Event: Ecuador Earthquake
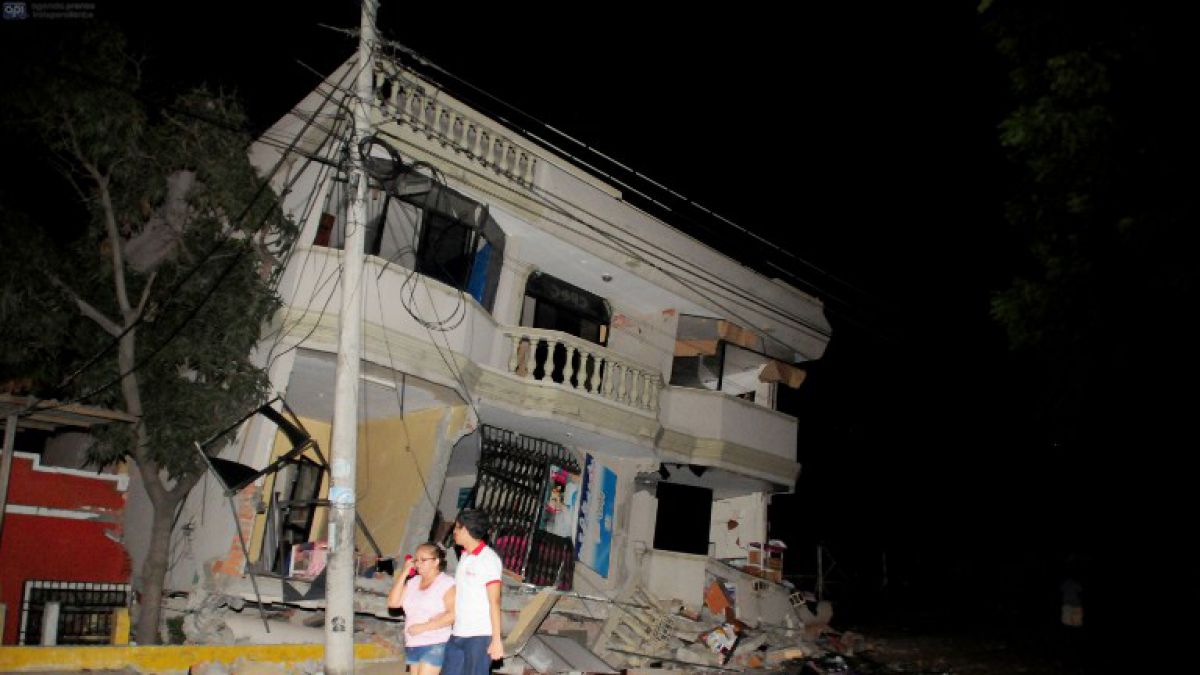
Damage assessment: damage